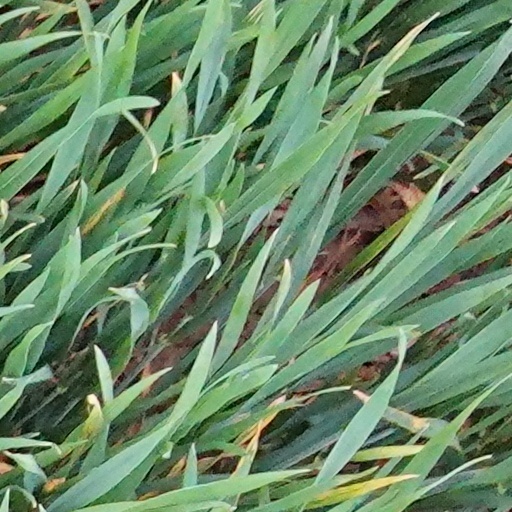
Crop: wheat